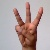
The image shows a hand gesture representing the letter 'W' in Indian Sign Language.